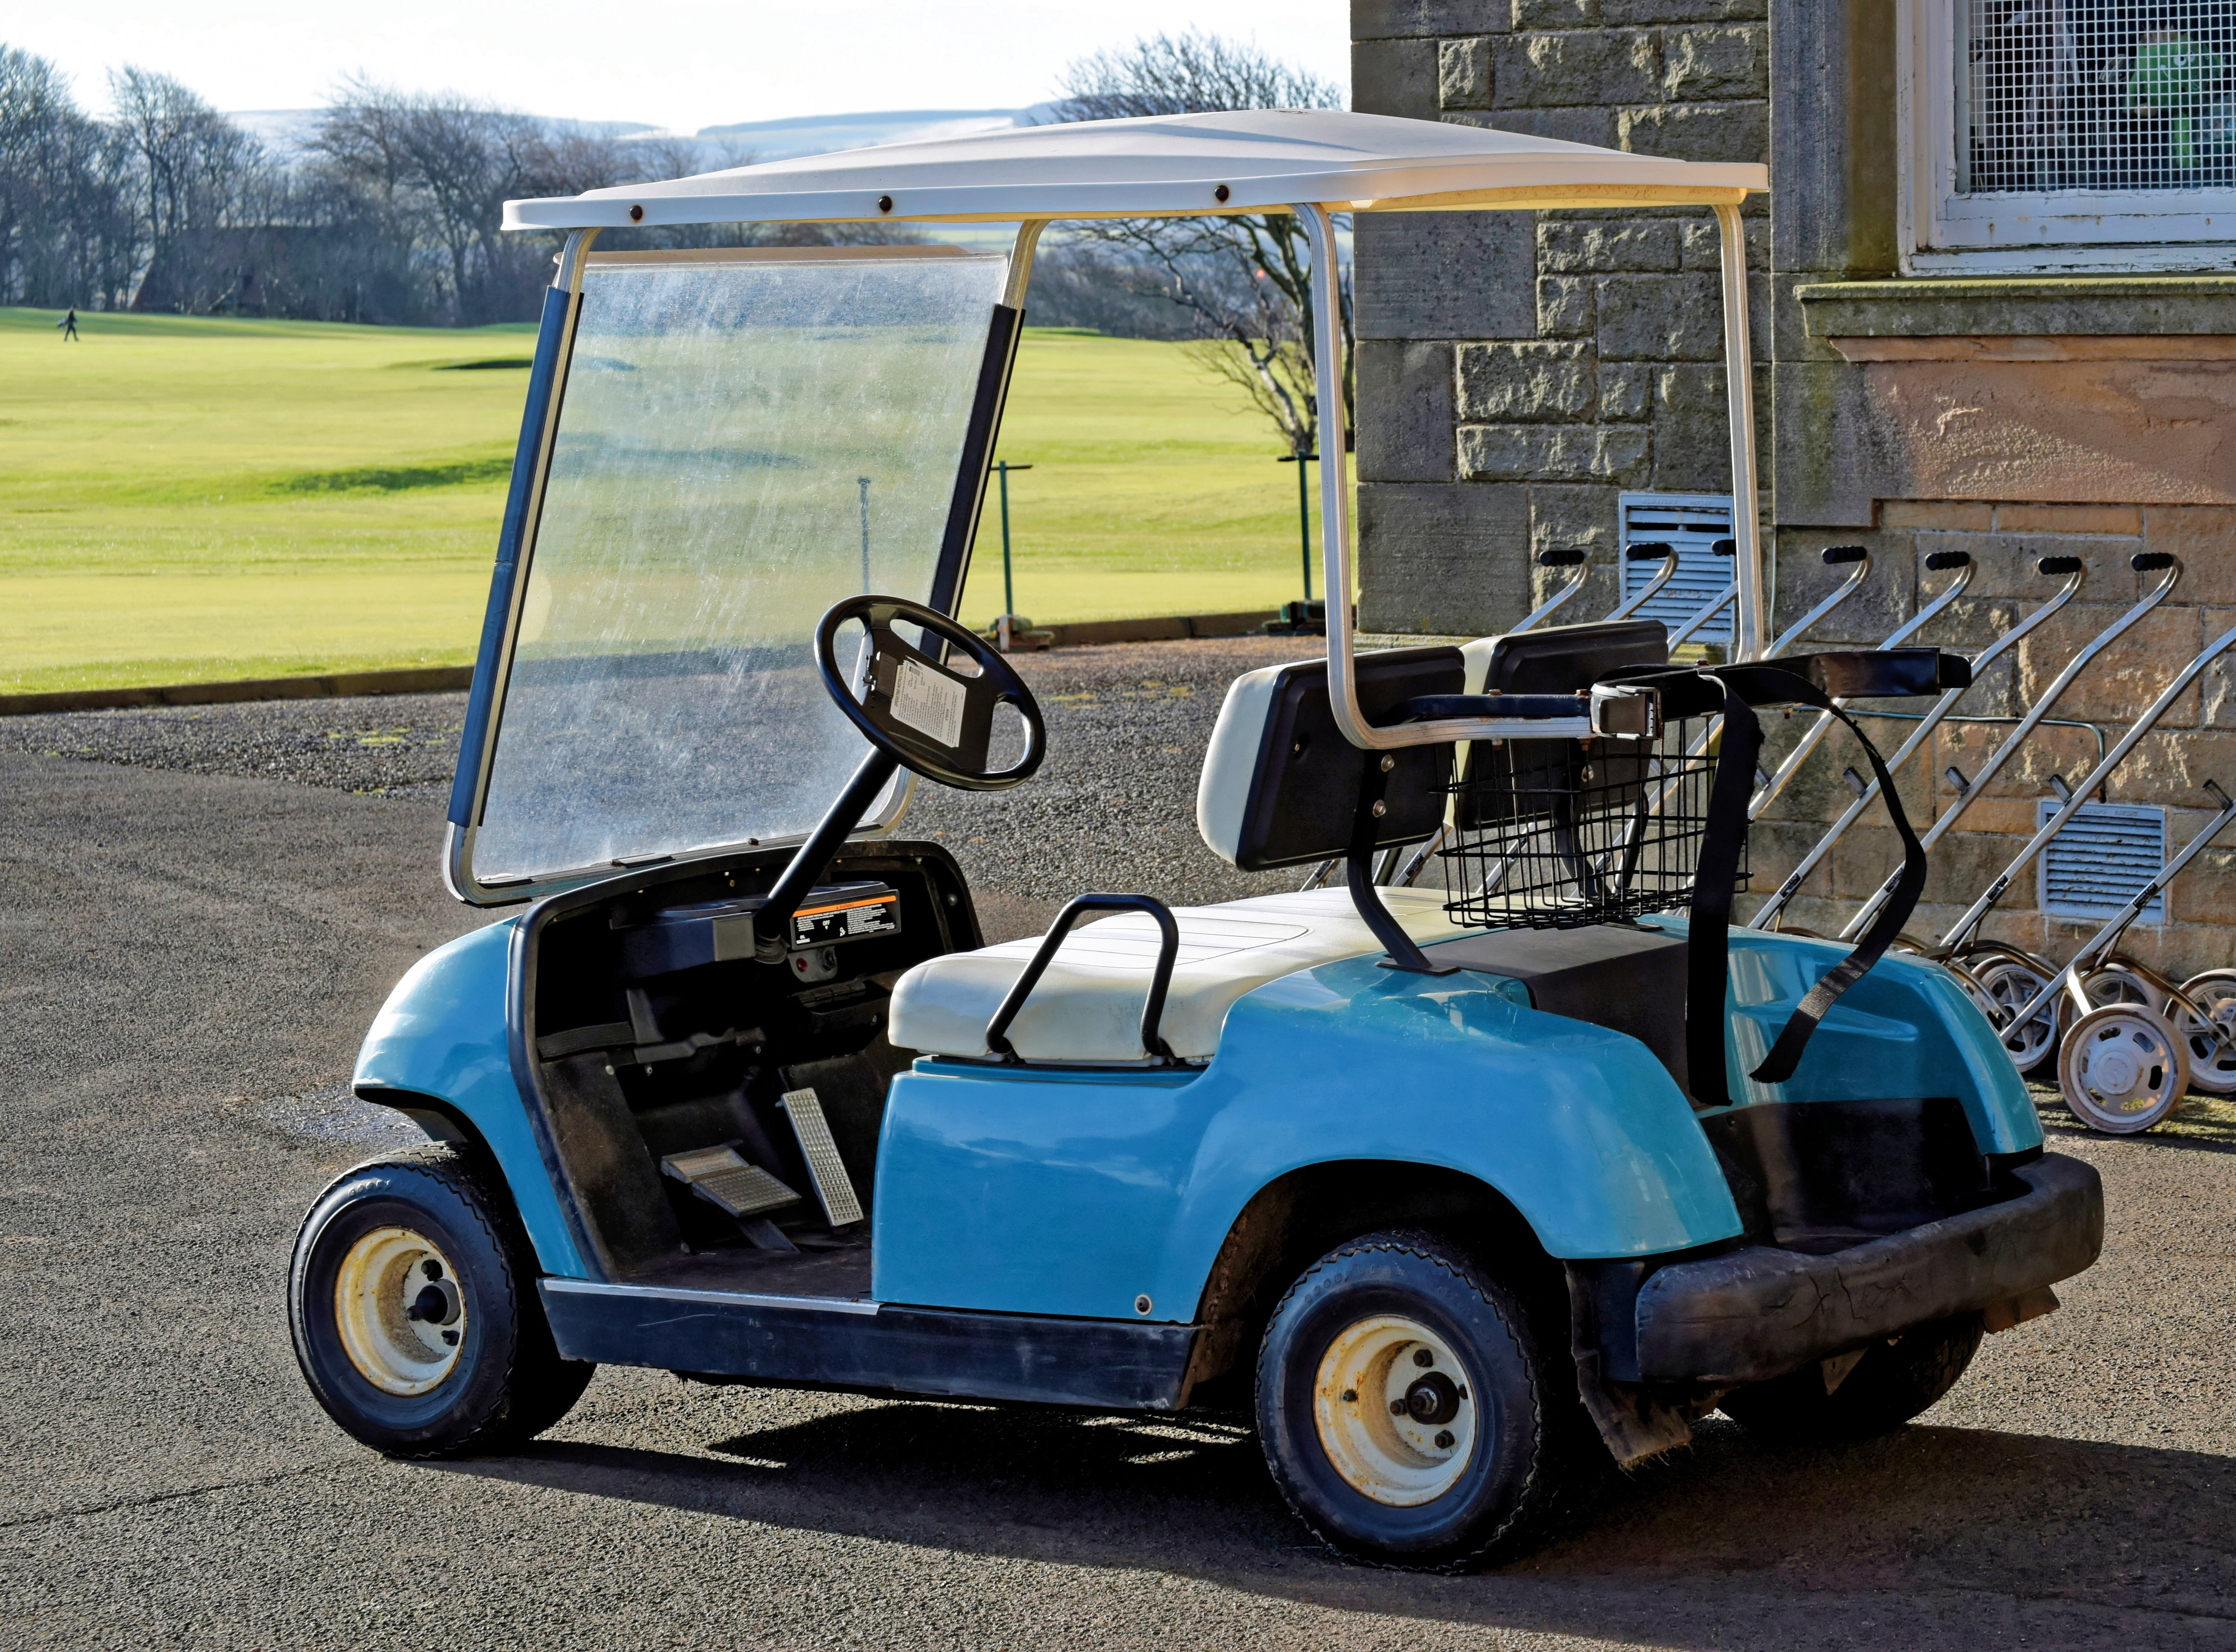
grass, sport, car, cart, green, vehicle, lifestyle, leisure, golf, activity, vintage car, buggy, course, hobby, antique car, golfer, golf cart, land vehicle, automobile make